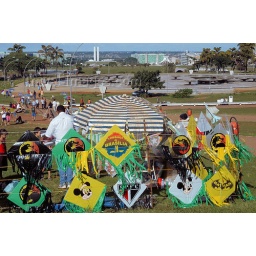
Brazil / Brasil - Brasilia: souvenir kites by the television tower / pipa, cafifa, papagaio, pandorga ou arraia - photo by M.Alves